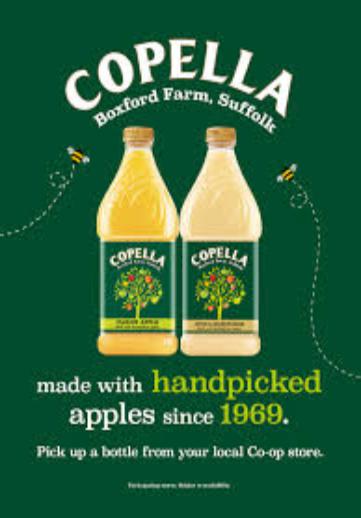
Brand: copella
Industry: Food